South Goa district

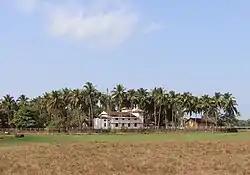
Rural Salcete, South Goa

Margao is the administrative headquarters of the district. The 'Matanhy Saldanha Administrative Complex', the collectorate building, named after former minister and social activist Mr Mathany Saldanha, is located on the outskirts of the city, adjoining the intercity bus stand.